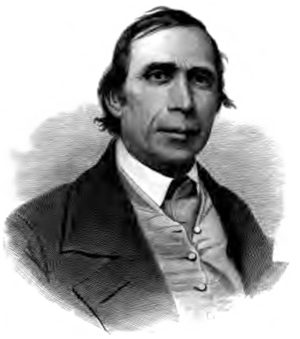
Jonathan Walker, né en 1799 à Cap Cod et mort le 1ᵉʳ mai 1878 près de Norton Shores, est un abolitionniste américain.